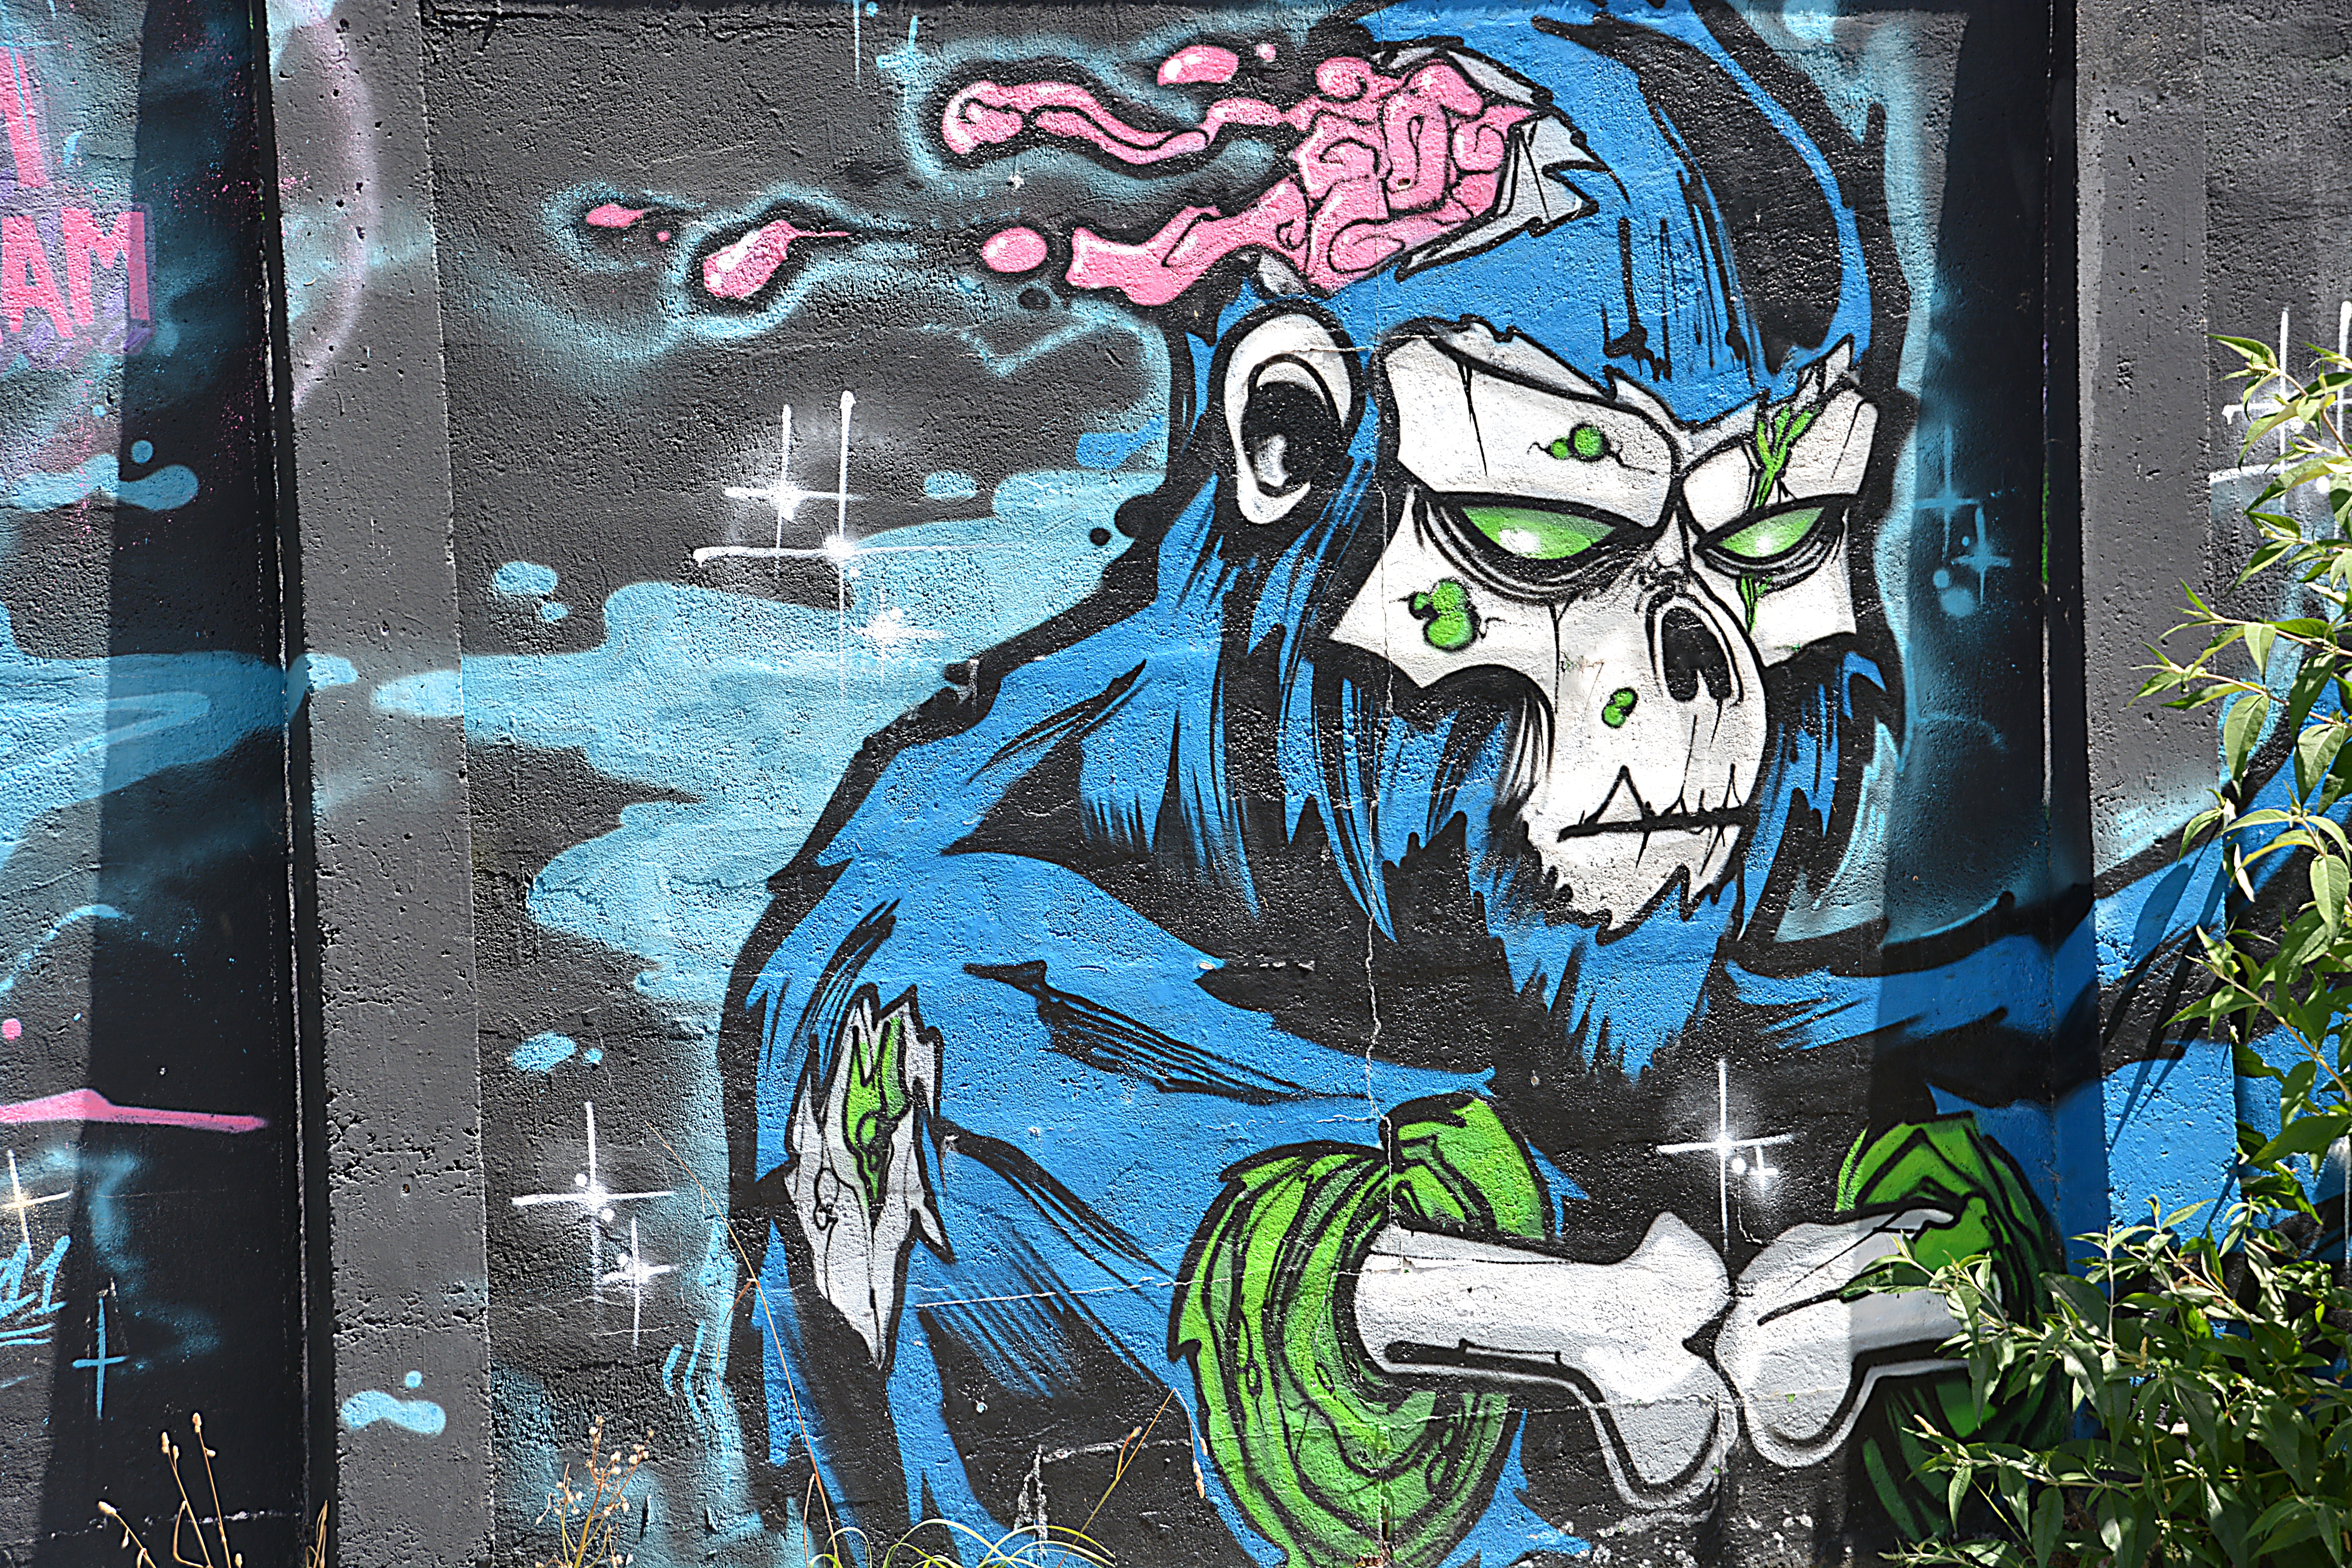
street, city, urban, graffiti, painting, street art, art, illustration, walls, mural, fresco, wall art, painted walls, art of the cities